Festus Ezeli

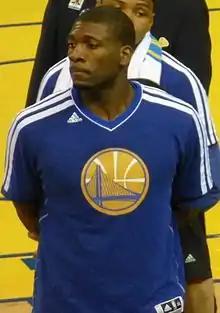
Ezeli with the Golden State Warriors in 2013

Ifeanyi Festus Ezeli-Ndulue (born October 21, 1989) is a Nigerian-American former professional basketball player who played five seasons in the National Basketball Association (NBA). He played college basketball for the Vanderbilt Commodores before being selected with the 30th overall pick in the 2012 NBA draft by the Golden State Warriors, where he won an NBA Championship in 2015. Ezeli last appeared in the 2016 NBA Finals and did not play basketball due to knee surgery in the 2017 season, then coming back in 2021.